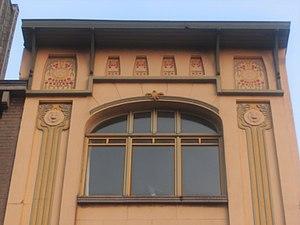
Charleroi (Belgique) - Maison La Fleur située boulevard Solvay, 7. Style Sécession viennoise - Construite en 1908 par François Giuannotte (archtecte) pour Joseph Charon (entrepreneur) - rénovation par Paul Warin et Luc Schuiten (architectes).
La ville de Charleroi est avec Liège la ville wallonne comptant le plus d'immeubles de style Art nouveau.
Charleroi est une ville francophone de Belgique, située en Région wallonne, province de Hainaut, sur la Sambre. C'est le chef-lieu de l'arrondissement administratif de Charleroi englobant 14 communes sur une superficie totale de 554,55 km².